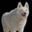
Label: wolf